Melancholy (Hayez)

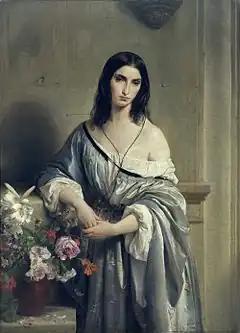
"Melancholy" (1840–1841) by Francesco Hayez

Melancholy is an oil-on-canvas painting executed during 1840–41 by the Italian artist Francesco Hayez, now in the pinacoteca di Brera in Milan.